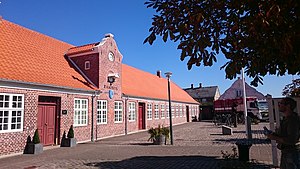
Fanø Kommune
Fanø Rådhus, tidligere Nordby Borgerskole
Nordby Borgerskole This is a photo of a listed building in Denmark, number 563-26227-1 in the Heritage Agency of Denmark database for Listed Buildings.
Fanø Kommune i Ribe Amt blev dannet ved kommunalreformen i 1970. Ved strukturreformen i 2007 forblev den selvstændig, men der blev indgået en øsamarbejdsaftale med Esbjerg Kommune. 65% af kommunens borgere havde stemt for fortsat selvstændighed 28. april 2005.